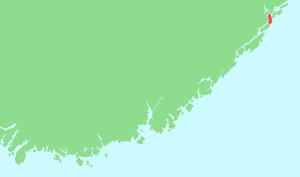
Tverrdalsøya
Tverrdalsøya er en ø i Arendal kommune i Agder fylke i Norge. Den ligger lige nord for Flostaøya og var en del af den tidligere Flosta kommune. På øens sydlige del ligger byen Kilsund.